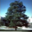
Label: oak_tree